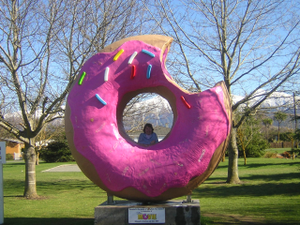
Springfield est une petite ville du district de Selwyn, dans la région de Canterbury, en Nouvelle-Zélande. En 2001, la ville comptait 219 habitants. La ville a une église de style néogothique dédiée à Saint Pierre, conçue par l'architecte Cyril Mountfort.
Les Simpson sont une série télévisée d'animation américaine créée par Matt Groening et diffusée depuis le 17 décembre 1989 sur le réseau Fox.
Les Simpson, le film est un long métrage d'animation américain de David Silverman, adapté de la série télévisée animée Les Simpson, sorti le 27 juillet 2007 dans la majeure partie du monde.